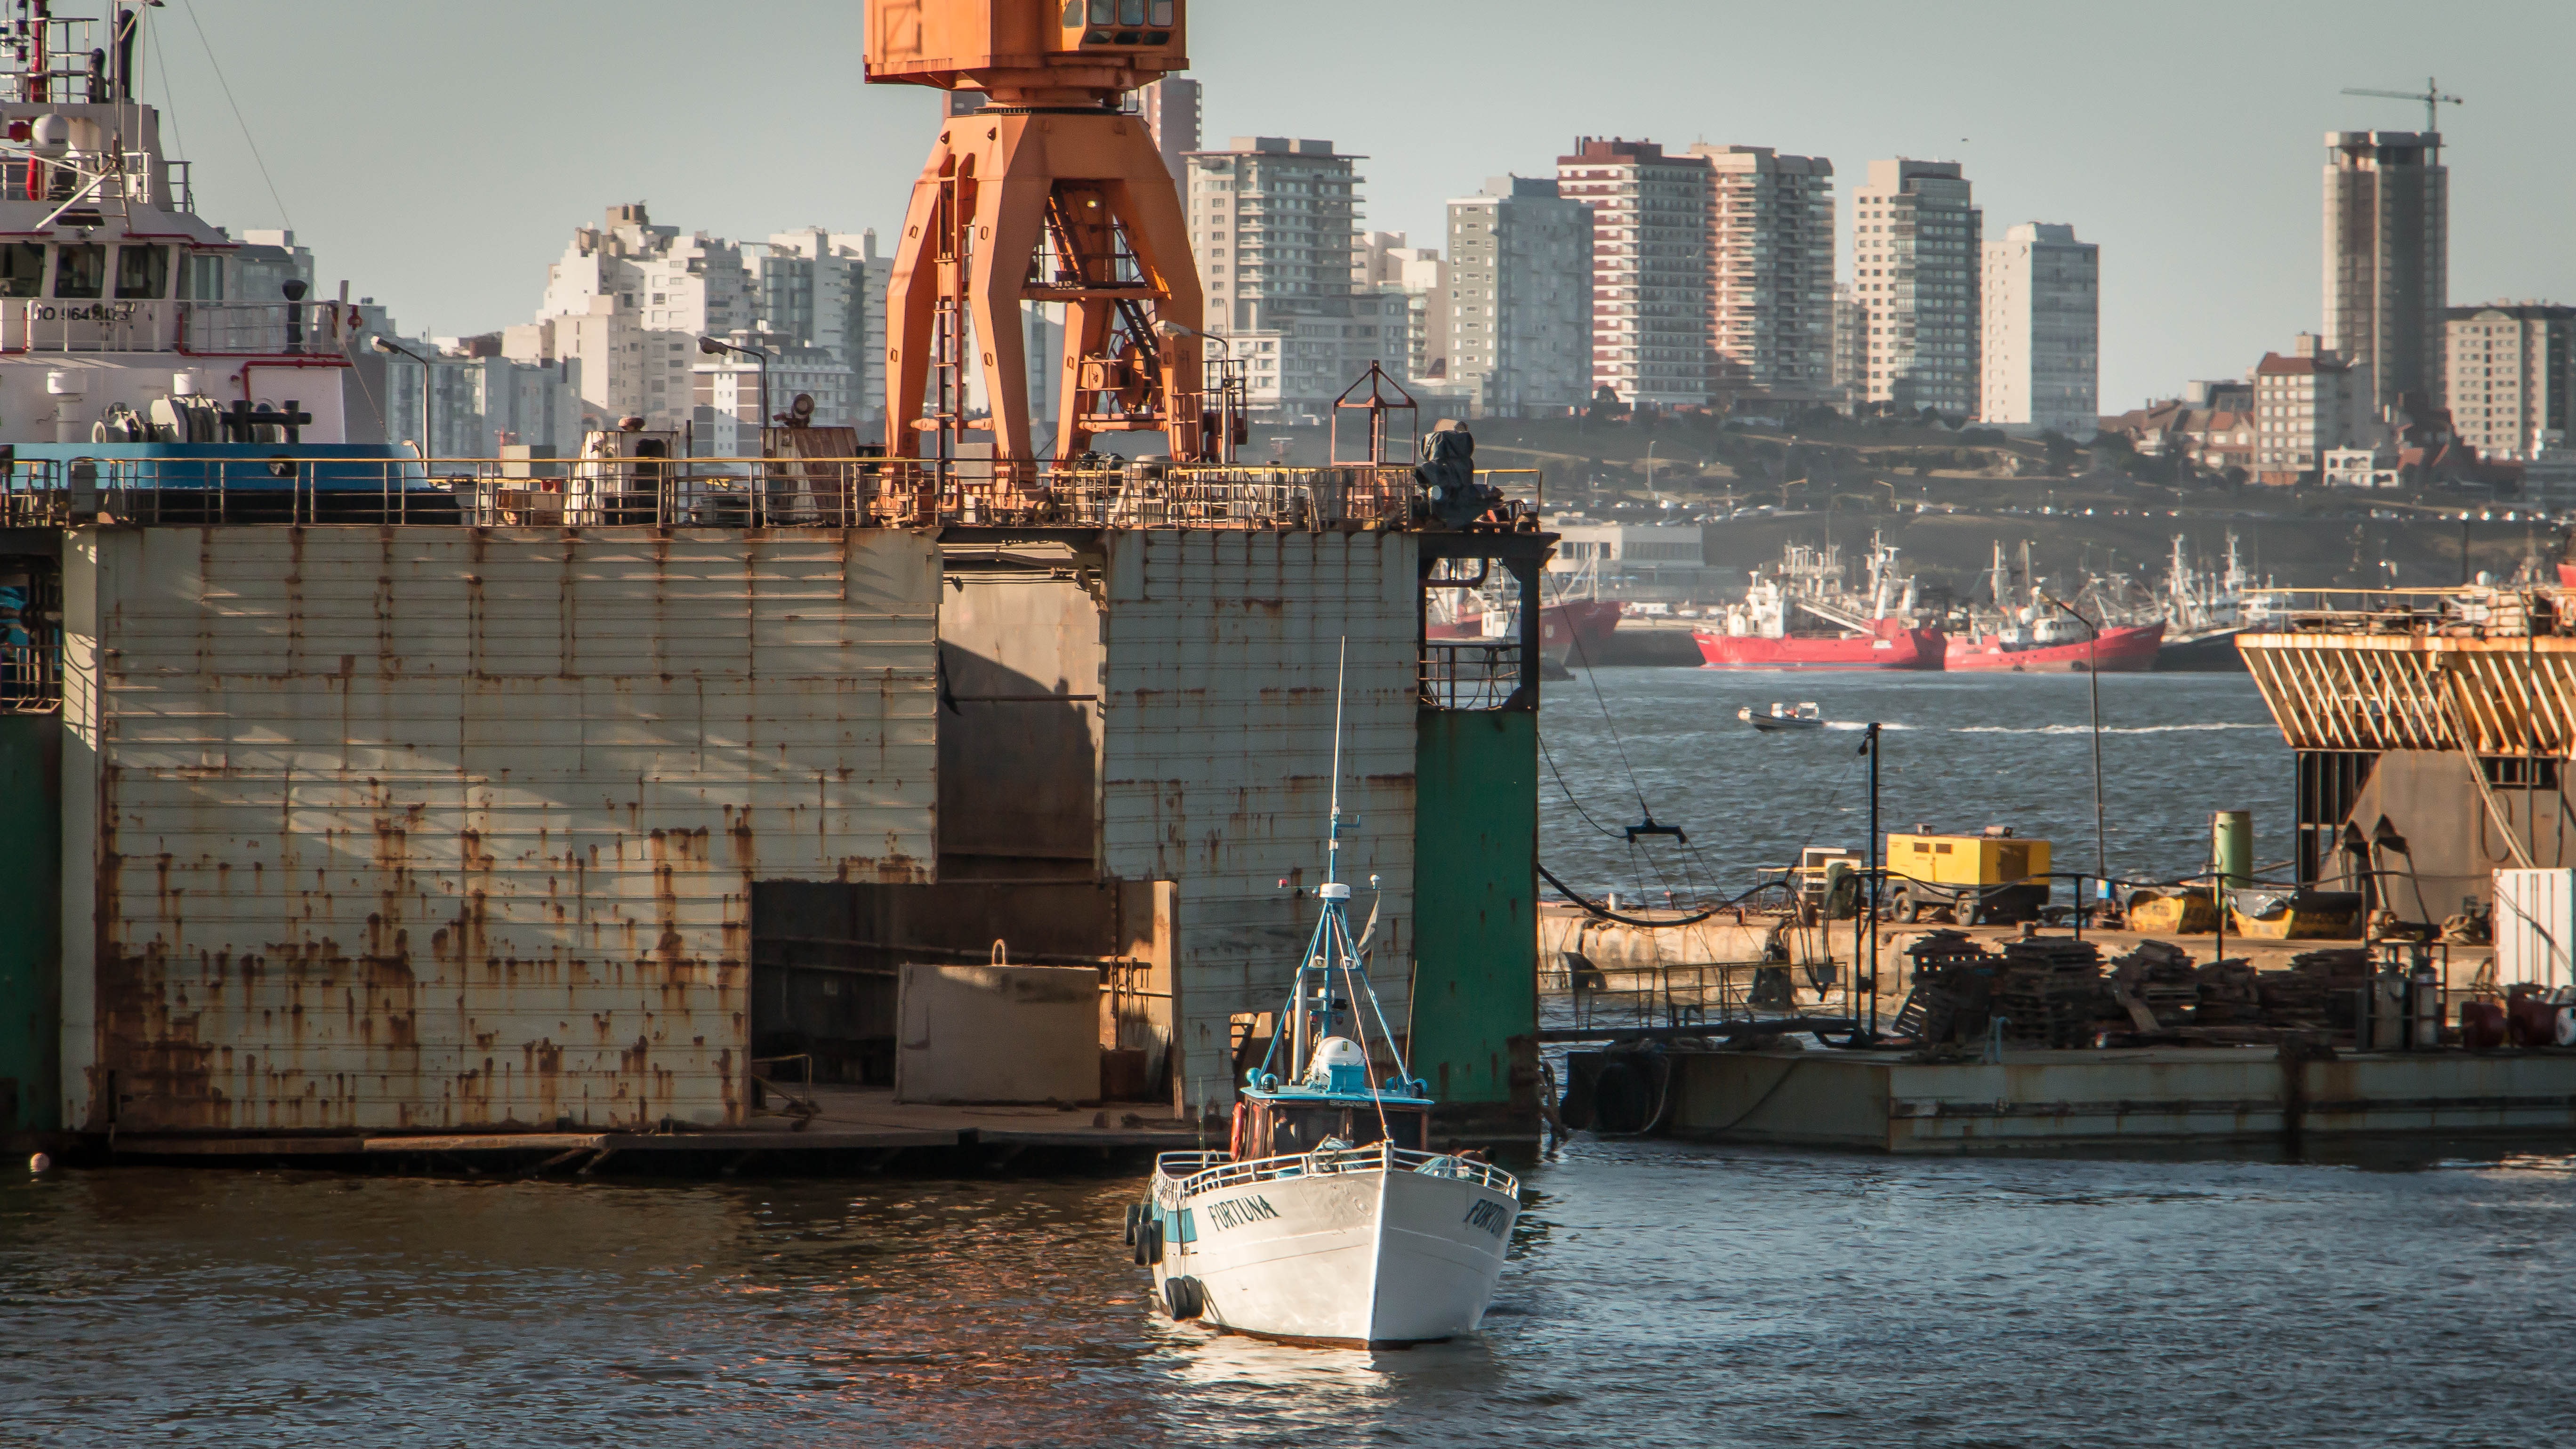
sea, water, dock, boat, skyline, city, ship, cityscape, vehicle, harbor, port, waterway, buildings, infrastructure, argentina, crane, watercraft, buenos aires, mar del plata